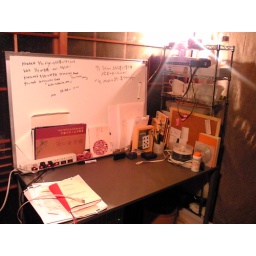
desk in new office